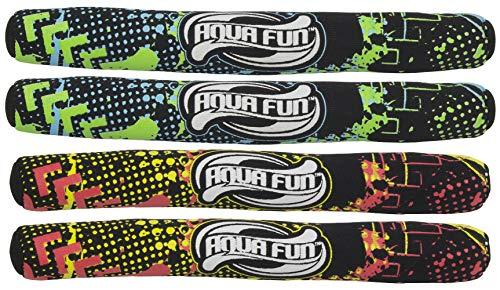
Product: Poolmaster Active Xtreme Swimming Pool Water Game Dive Sticks
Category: Toys & Games | Sports & Outdoor Play | Pools & Water Toys | Pool Toys | Dive Rings & Toys
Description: Underwater diving fun and play.
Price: $9.36